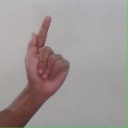
अक्षर: ळ